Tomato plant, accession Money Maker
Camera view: bottom (45 deg); turntable rotation: 120 degrees
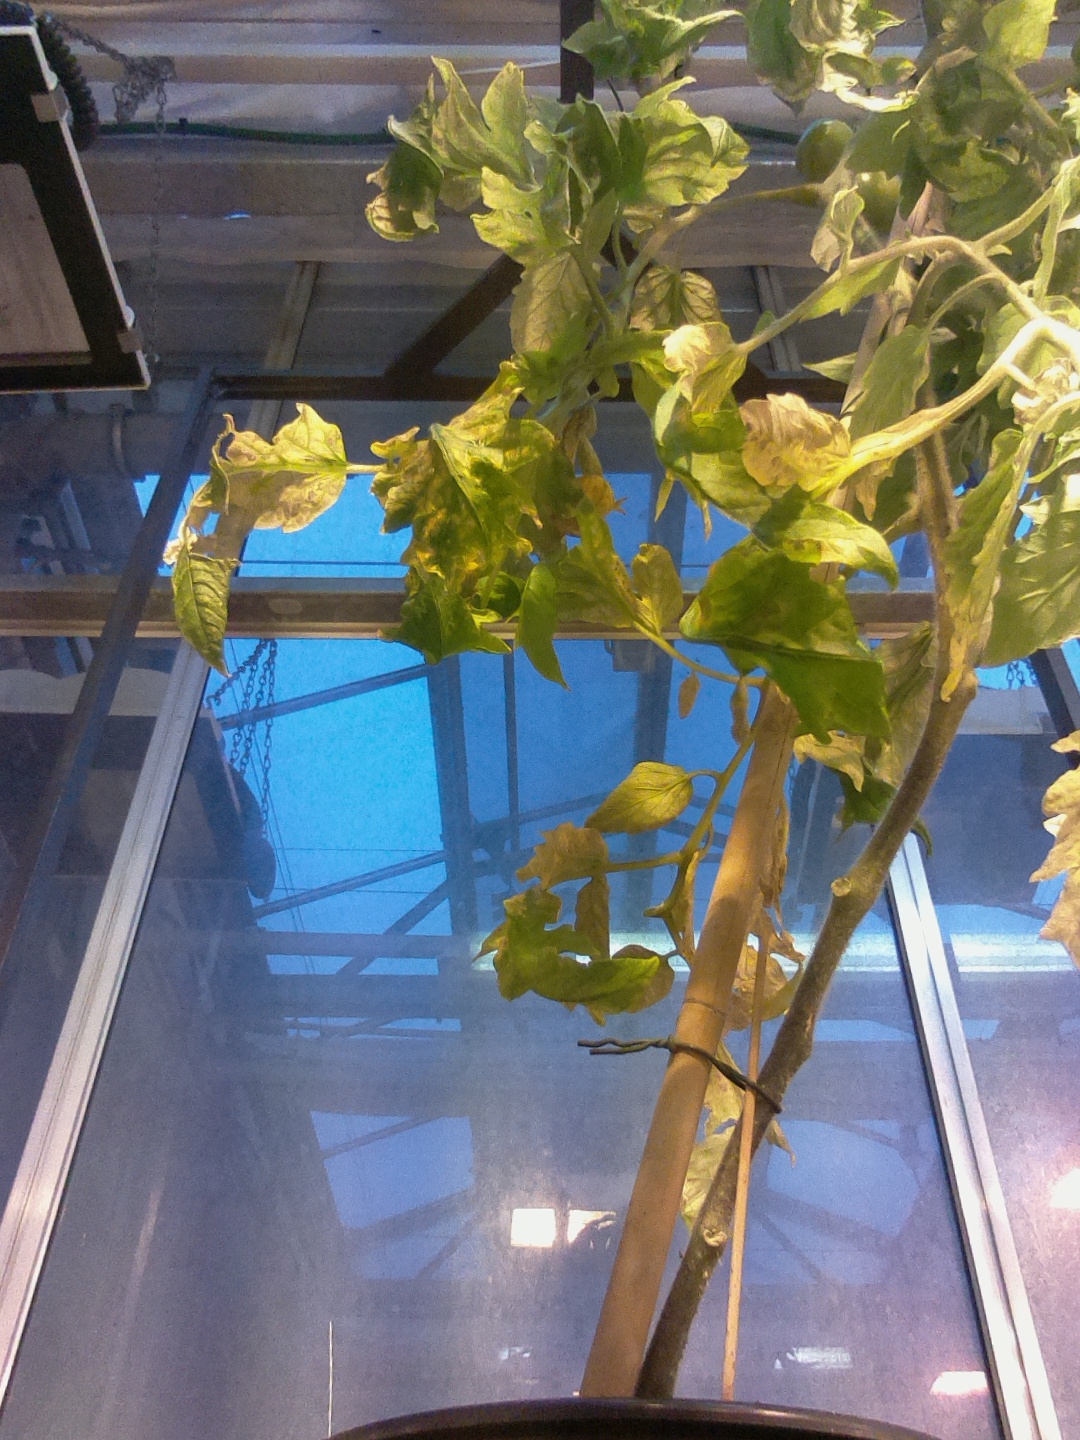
BBCH growth stage 74: 40%-50% of final fruit size